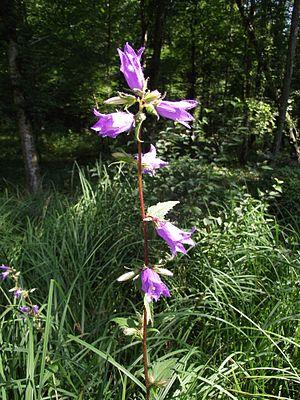
Campanula trachelium (forêt de Haguenau, Alsace, France)
La forêt de Haguenau est une forêt située sur le territoire de la commune de Haguenau ; elle est la plus vaste forêt d'Alsace. Elle est labellisée Forêt d'Exception, label de l'Office national des forêts détenu par une quinzaine de forêts françaises et première forêt indivise à obtenir ce label.